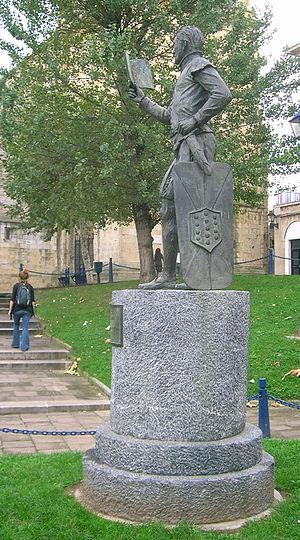
Lope García de Salazar a été et un historien biscayen banderizo, auteur de Las Bienandanzas e Fortunas, un document à caractère historique et légendaire précieux.